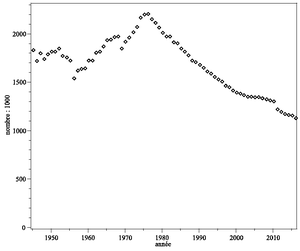
Evolution du nombre de permis de chasse en France
Cet article résume les faits marquants de l'histoire de la chasse en France et traite des enjeux reliés à la chasse dans ce pays.